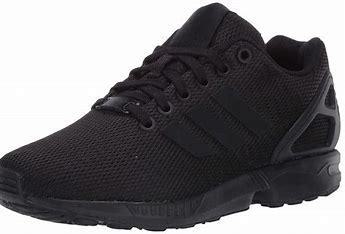
Brand: Adidas
Model: ZX Flux